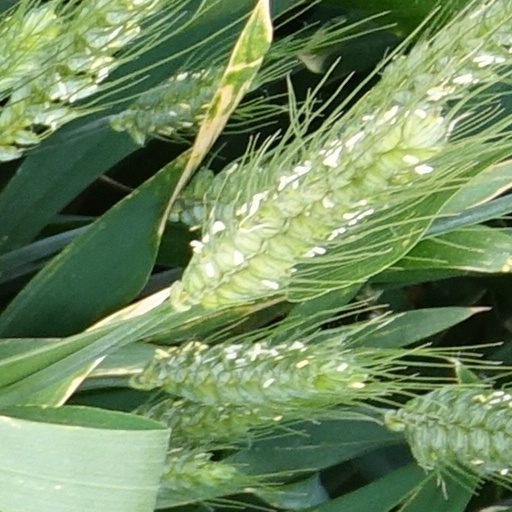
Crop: wheat